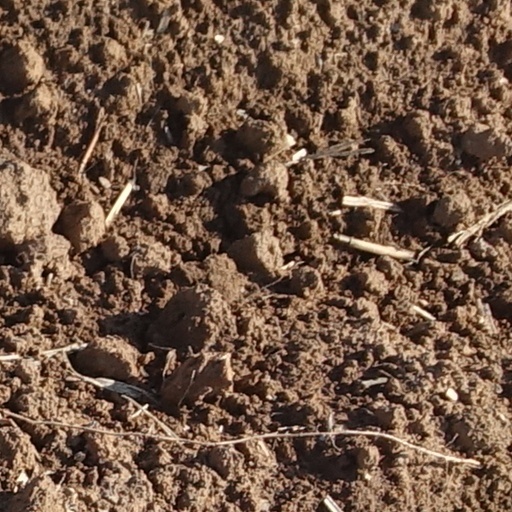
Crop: wheat